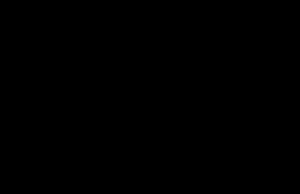
Acrivastin
Acrivastins opbygning.
Acrivastin er et antihistamin, dvs. det modvirker virkningen af histamin og anvendes derfor mod allergi.